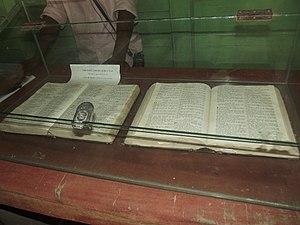
Badagry est une ville côtière du sud-ouest du Nigeria, qui fait partie de l'État de Lagos.